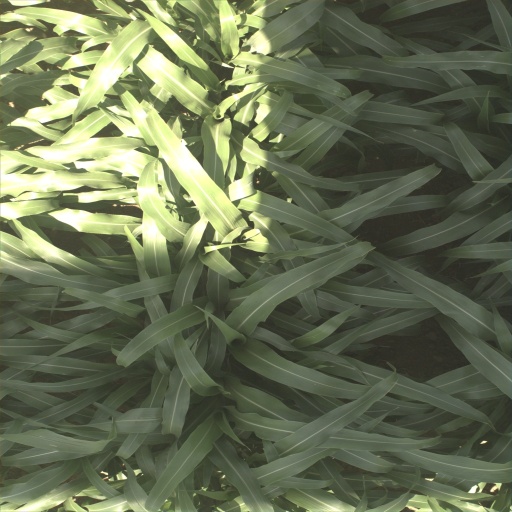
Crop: sorghum